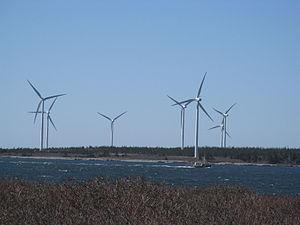
L'économie de l'Acadie a plusieurs caractéristiques qui la différencient de celle d'autres régions du Canada.
L’Acadie est généralement considérée comme une région nord-américaine où résident environ 500 000 Acadiens. L'Acadie comprend grosso modo le nord et l'est de la province canadienne du Nouveau-Brunswick ainsi que des localités et des régions plus isolées au Québec et sur l'Île-du-Prince-Édouard et en Nouvelle-Écosse ainsi que le nord-ouest du Maine aux États-Unis. La communauté francophone de Terre-Neuve-et-Labrador, bien qu'ayant une origine différente des Acadiens, est parfois incluse dans cette définition. D'autres définitions, faisant presque toutes allusion à un territoire, comprennent en général la Louisiane – les Cadiens. La question des frontières de l'Acadie est donc fondamentale mais seules celles de la Louisiane sont reconnues. En fait, selon un certain point de vue, l'Acadie serait donc une nation sans reconnaissance explicite.
L'énergie éolienne devient peu à peu une source d'énergie importante au Canada : l'éolien fournissait 4,6 % de la production électrique canadienne en 2018.
Le secteur de l'énergie au Canada est choyé par l'abondance de ses ressources et la proximité immédiate d'un marché naturel : les États-Unis. Le Canada était en 2017 le 6ᵉ producteur d'énergie au monde, avec 3,6 % de la production mondiale et en 2019 le 6ᵉ producteur d'électricité avec une part de 2,4 %. Sa production d'électricité est tirée en majorité des énergies renouvelables, en particulier de l'hydraulique et de l'énergie éolienne ; le nucléaire fournit 15,2 % et les combustibles fossiles 19,4 %. L'électricité contribue pour 22,3 % à la consommation finale d'énergie du pays en 2017.